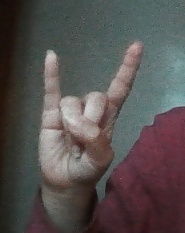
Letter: la